Fiducial marker

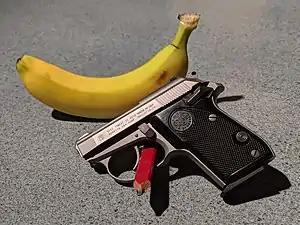
A Beretta 3032 Tomcat with a banana for scale

Most placement machines are fed boards for assembly by a rail conveyor, with the board being clamped down in the assembly area of the machine. Each board will clamp slightly differently than the others, and the variance—which will generally be only tenths of a millimeter—is sufficient to ruin a board without proper calibration. Consequently, a typical PCB will have multiple fiducials to allow placement robots to precisely determine the board's orientation. By measuring the location of the fiducials relative to the board plan stored in the machine's memory, the machine can reliably compute the degree to which parts must be moved relative to the plan, called "offset", to ensure accurate placement.